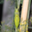
Label: caterpillar